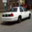
Label: automobile